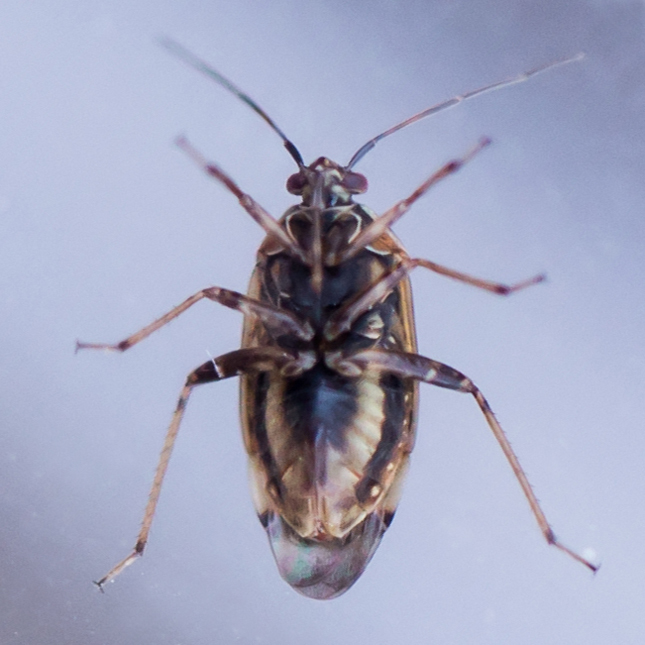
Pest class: lygus_bug